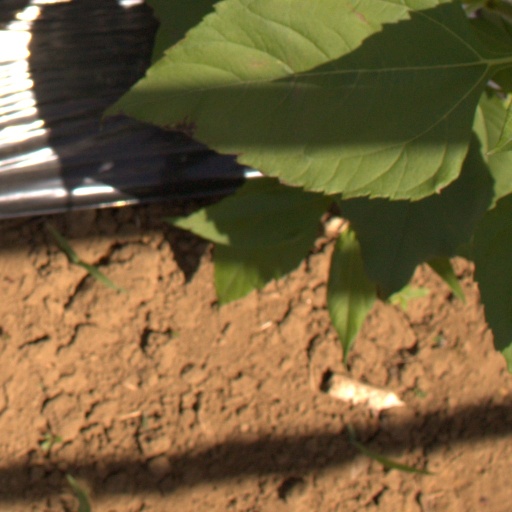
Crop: Jerusalem artichoke